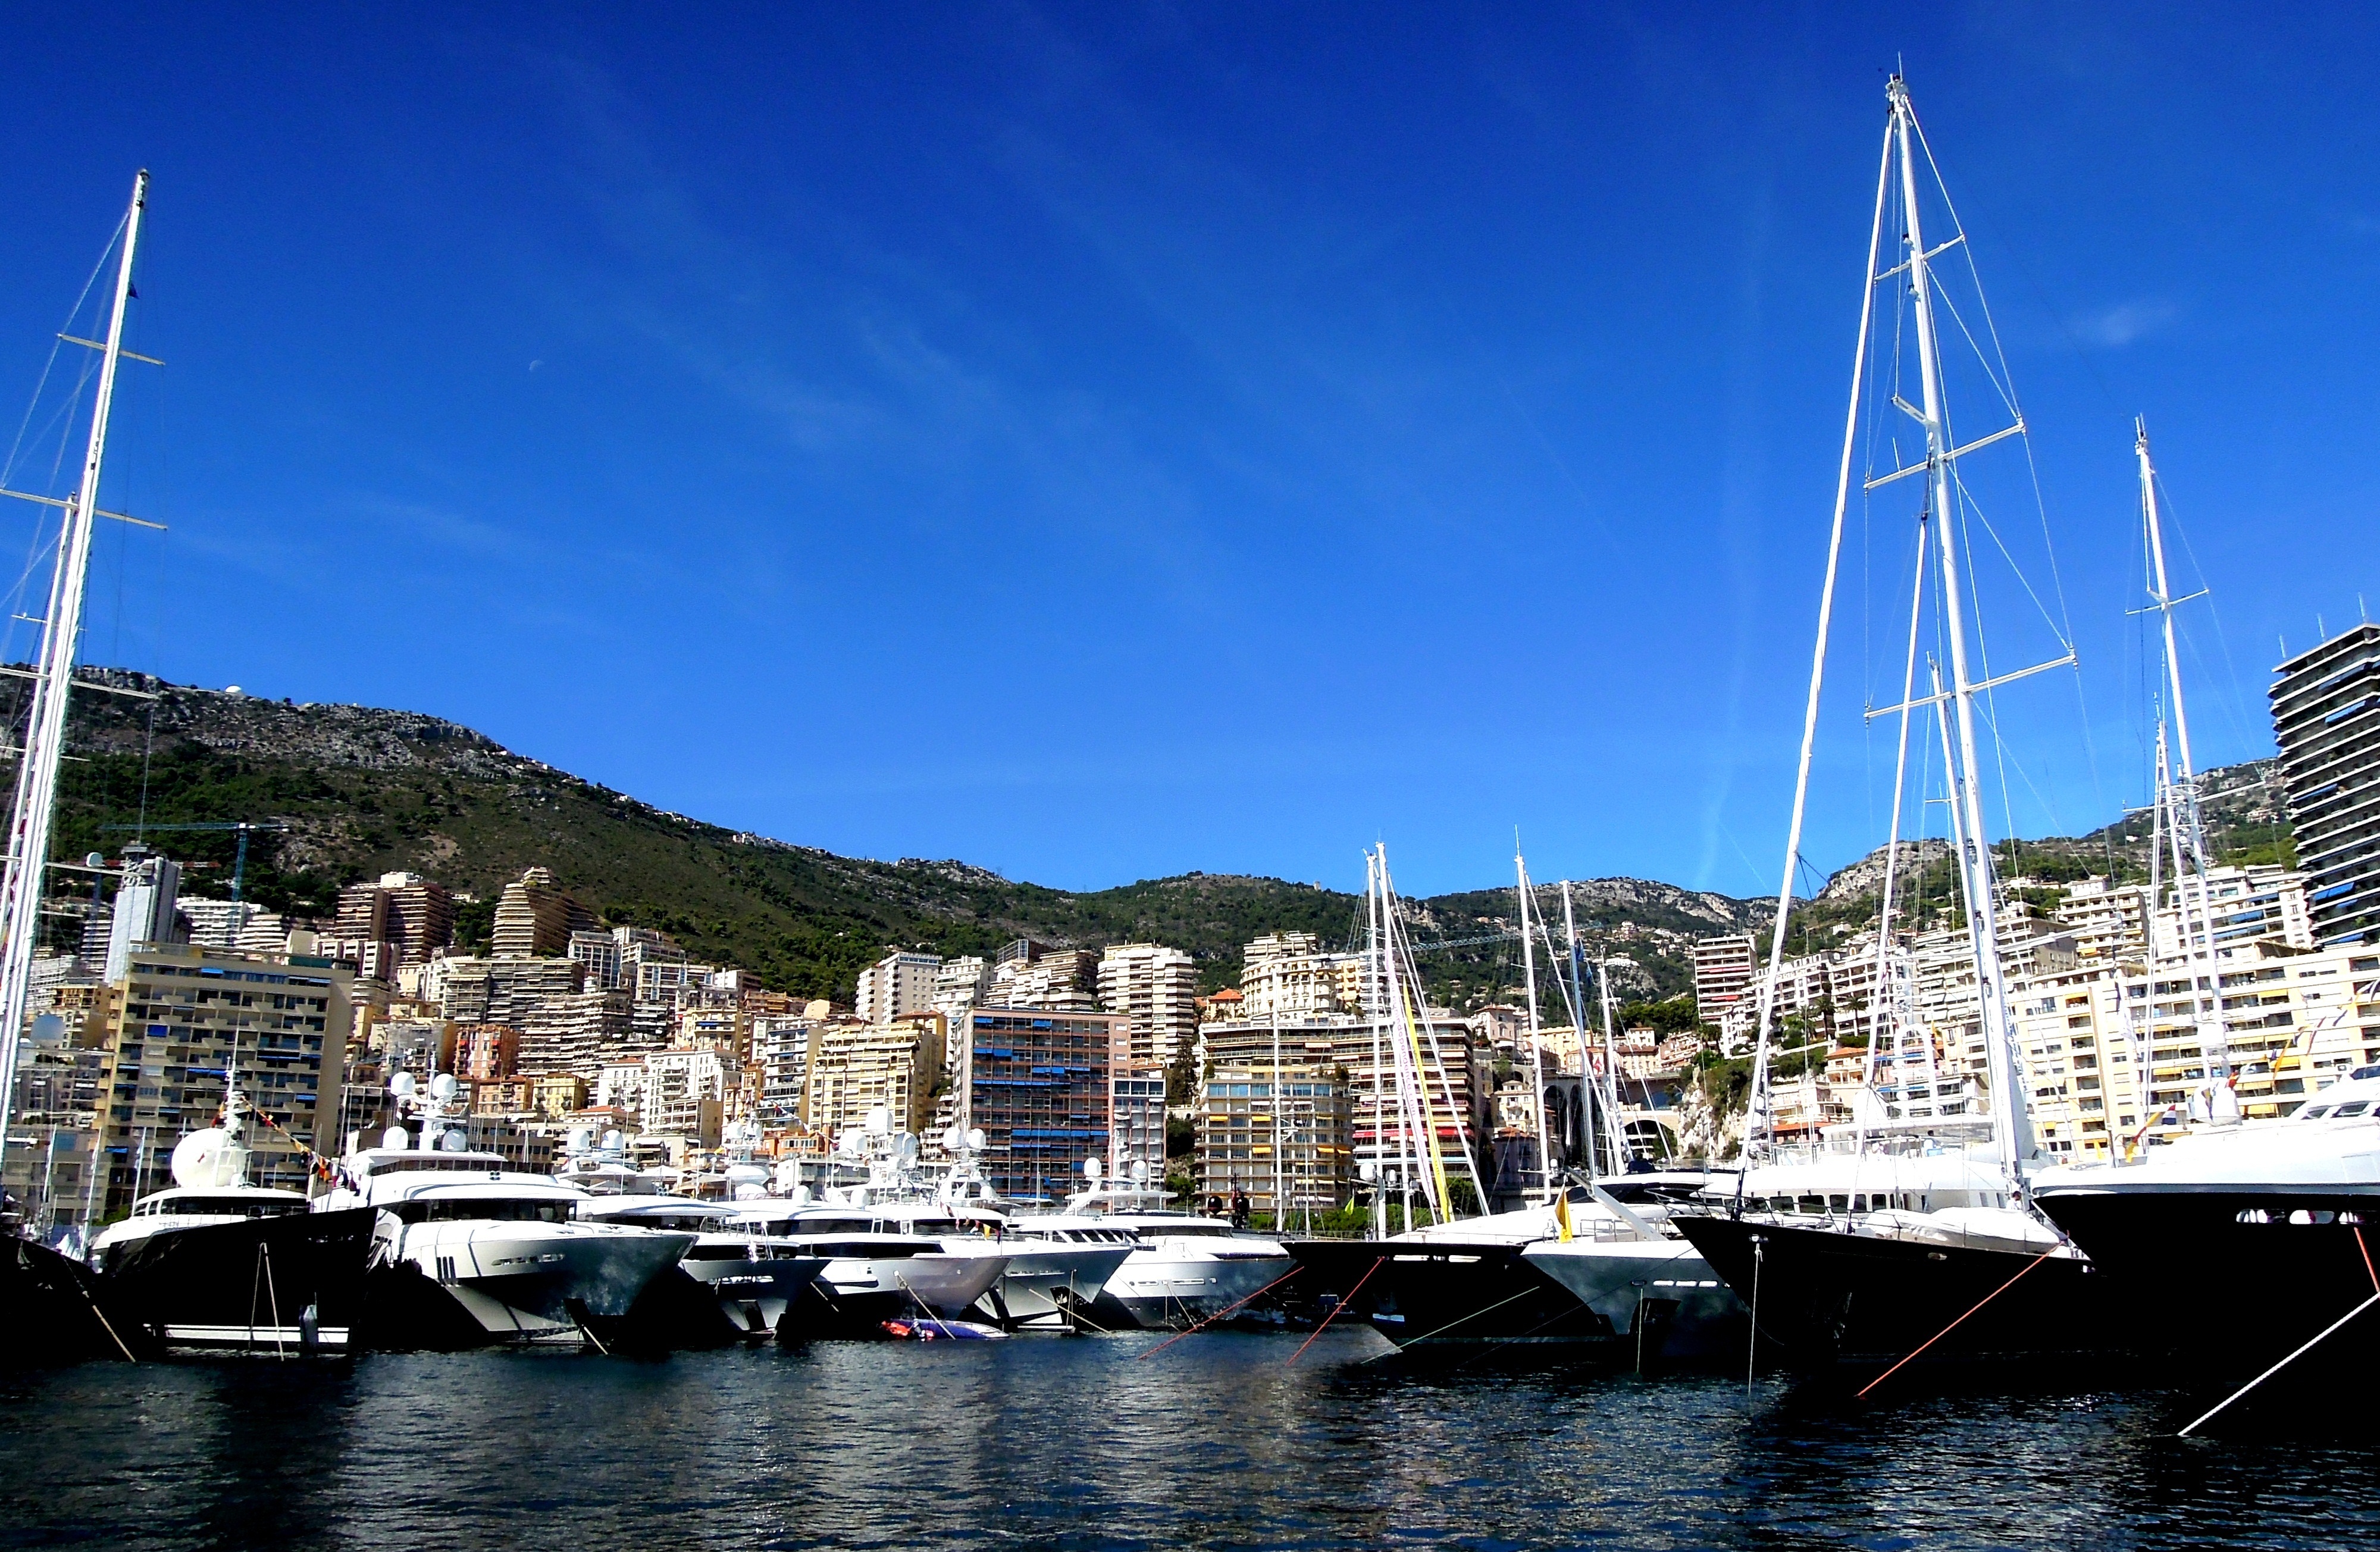
sea, dock, boat, city, skyscraper, ship, cityscape, travel, europe, reflection, mediterranean, vehicle, mast, yacht, bay, harbor, harbour, marina, port, sailboat, luxury, sail, riviera, monaco, carlo, monte, watercraft, sailing ship